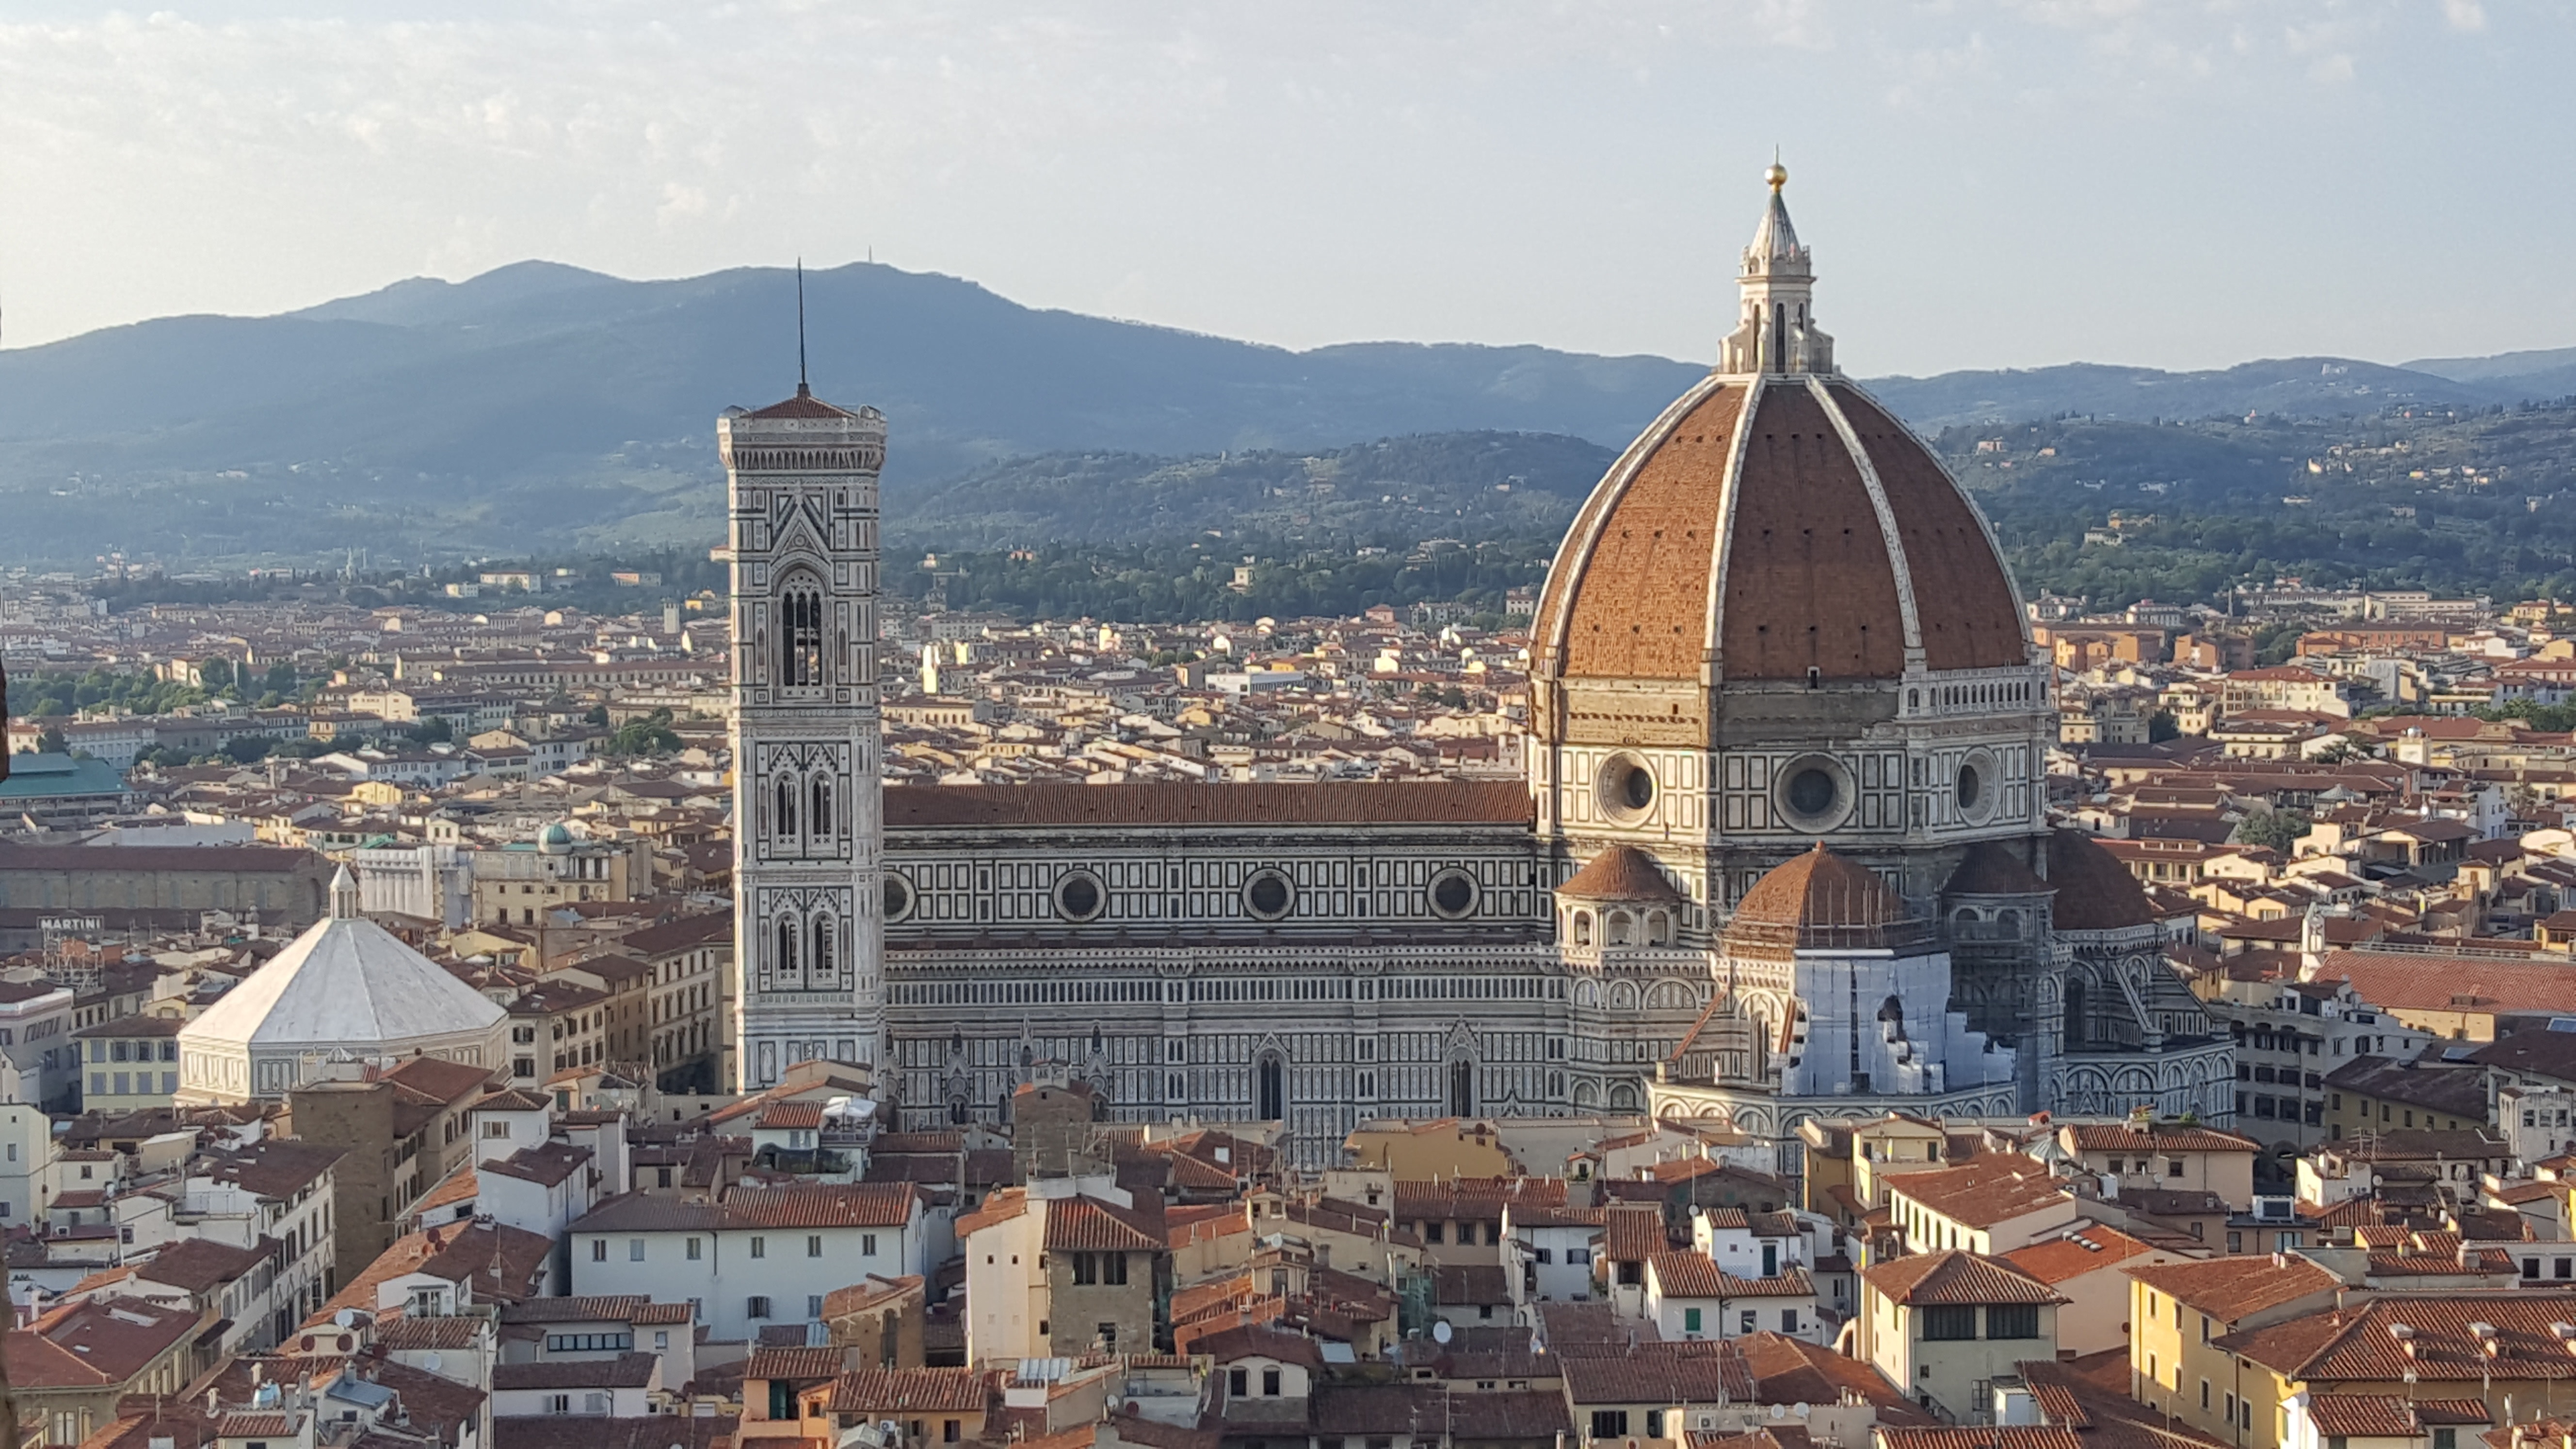
skyline, town, city, cityscape, panorama, landmark, cathedral, tourism, place of worship, basilica, dome, unesco world heritage site, historic site, ancient history, human settlement